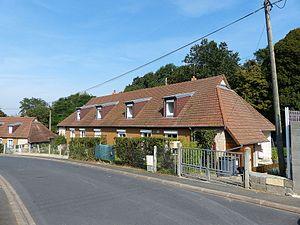
la Cité suédoise à Colombelles.